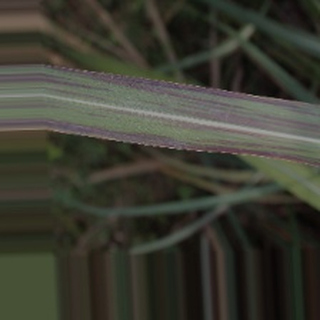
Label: sugarcane_bacterial_blight